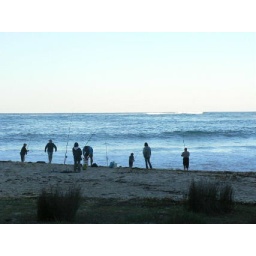
I wonder if there's good fish so near the beach